Yakima Air Terminal

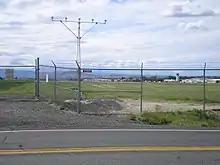
Photograph of McAllister Field in Yakima taken from the east in June 2006

McAllister Field covers 825 acres (334 ha) at an elevation of 1,099 feet (335 m) above mean sea level. It has two asphalt runways: 9/27 is 7,604 by 150 feet (2,318 x 46 m) and 4/22 is 3,835 by 150 feet (1,169 x 46 m). The Yakima Air Terminal is equipped with a contract Air Traffic Control Tower, operated by SERCO under a contract with the FAA. The tower operates daily from 0600 to 2200.